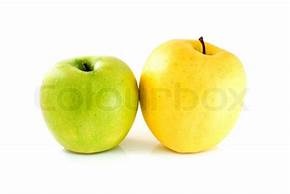
Label: apple